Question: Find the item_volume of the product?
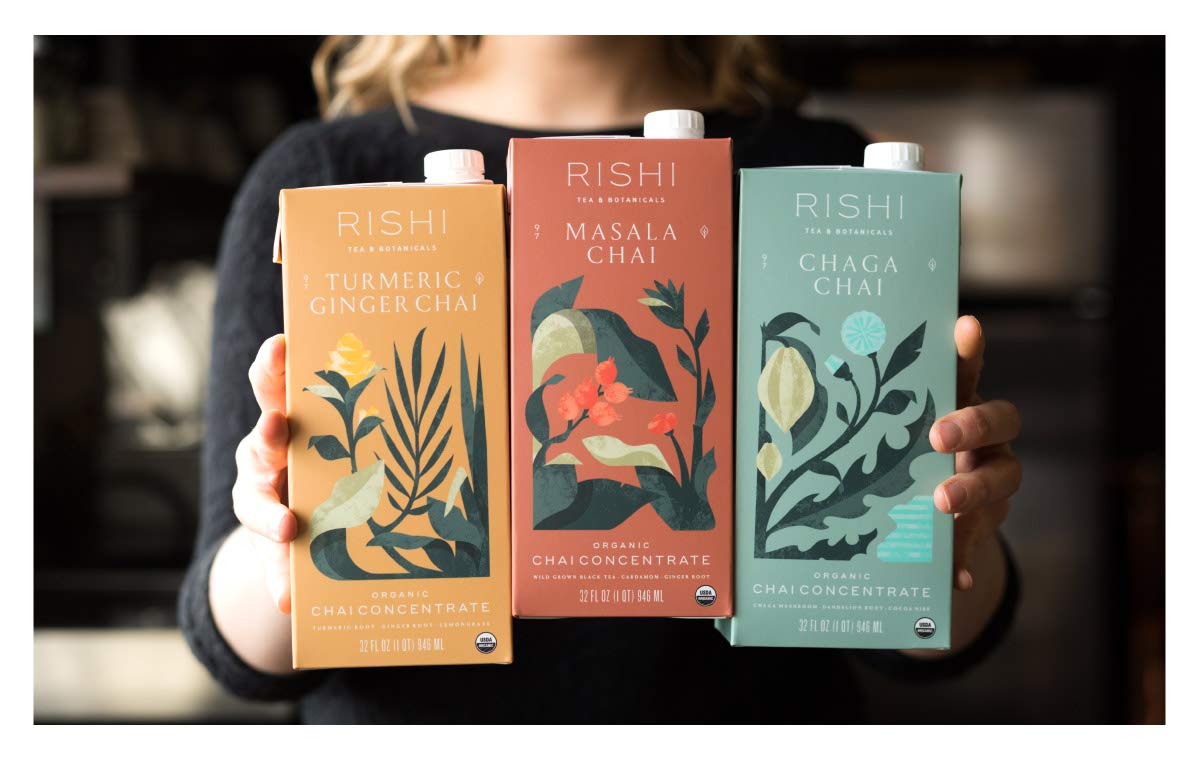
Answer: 32.0 fluid ounce